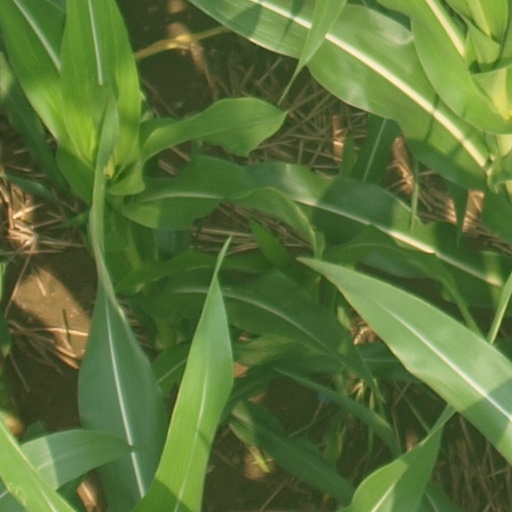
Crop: maize; corn